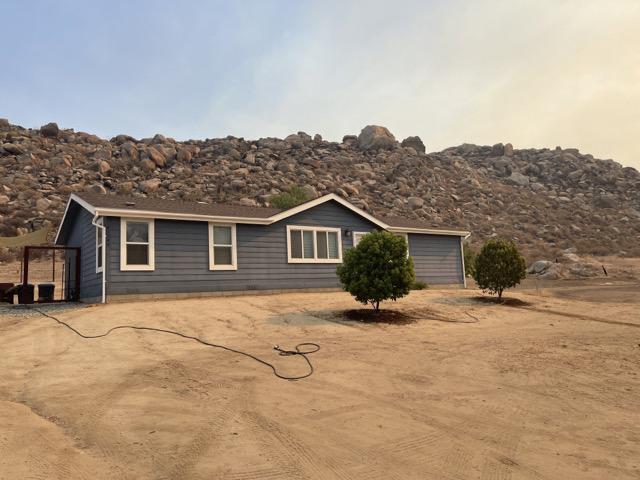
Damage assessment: no_damage